Auction

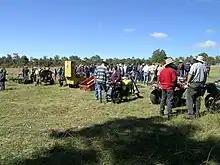
Farm clearing sale, Woolbrook, NSW

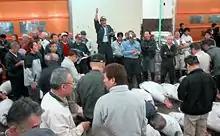
Tuna auction at the Tsukiji fish market in Tokyo

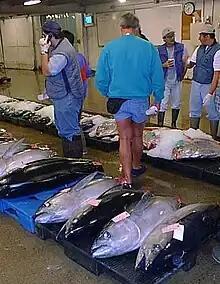
Fish auction in Honolulu, Hawaii

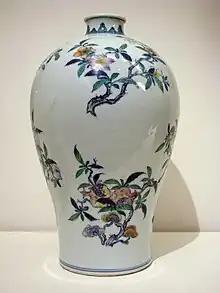
An 18th century Chinese "meiping" porcelain vase. Porcelain has long been a staple at art sales. In 2005, a 14th-century Chinese porcelain piece was sold by Christie's for £16 million, or US$28 million. It set a world auction record for any ceramic work of art.

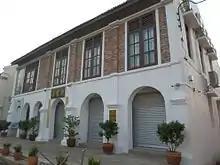
Duo Yun Xuan auction house in Malacca, Malaysia

Auctions are used to trade commodities; for example, fish wholesale auctions. In wool auctions, wool is traded in the international market. The wine auction business offers serious collectors an opportunity to gain access to rare bottles and mature vintages, which are not typically available through retail channels. In livestock auctions, sheep, cattle, pigs and other livestock are sold. Sometimes very large numbers of stock are auctioned, such as the regular sales of 50,000 or more sheep during a day in New South Wales. In timber auctions, companies purchase licenses to log on government land. In timber allocation auctions, companies purchase timber directly from the government. In electricity auctions, large-scale generators and distributors of electricity bid on generating contracts. Produce auctions link growers to localized wholesale buyers (buyers who are interested in acquiring large quantities of locally grown produce).